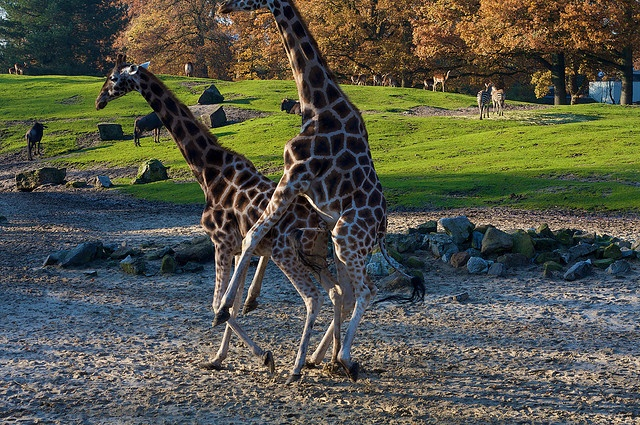
A ground where many animals are seen.Two giraffes are seen mating.
two giraffes mating in the middle of a park reserve
A giraffe mounting another giraffe in a field.
Male and female brown and white giraffes mating
a pair of giraffe having sex in a zoo